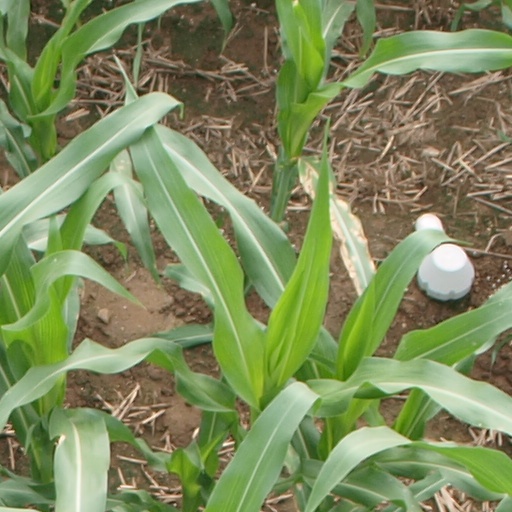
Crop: maize; corn